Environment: real
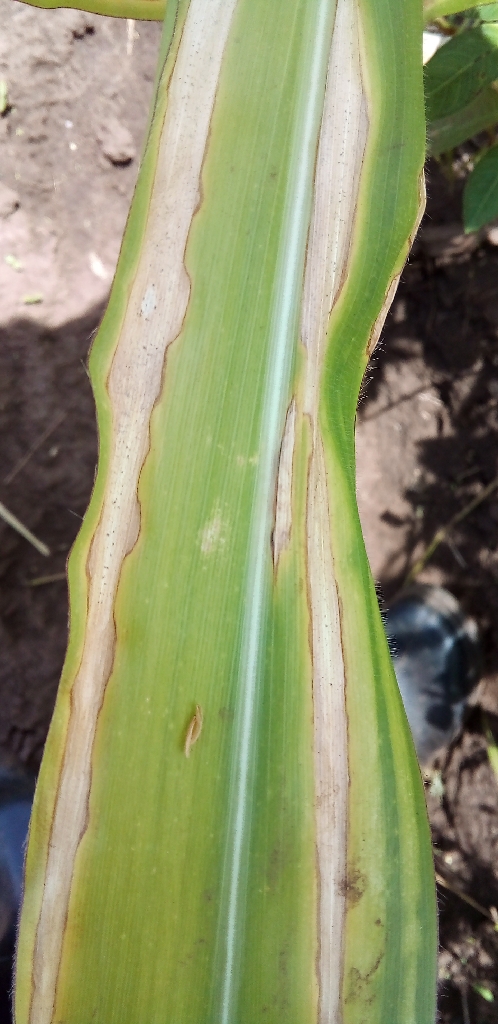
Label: northern_corn_leaf_blight